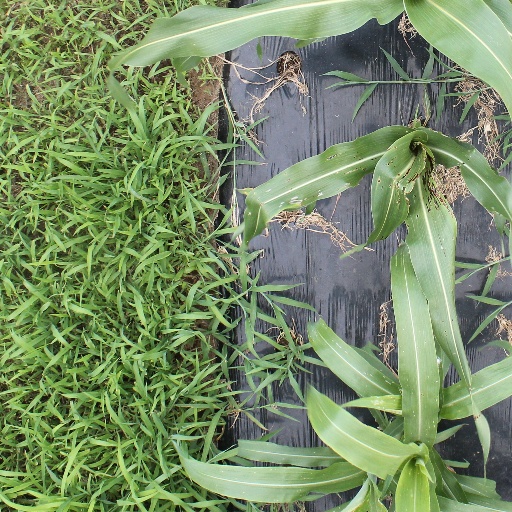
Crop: sorghum